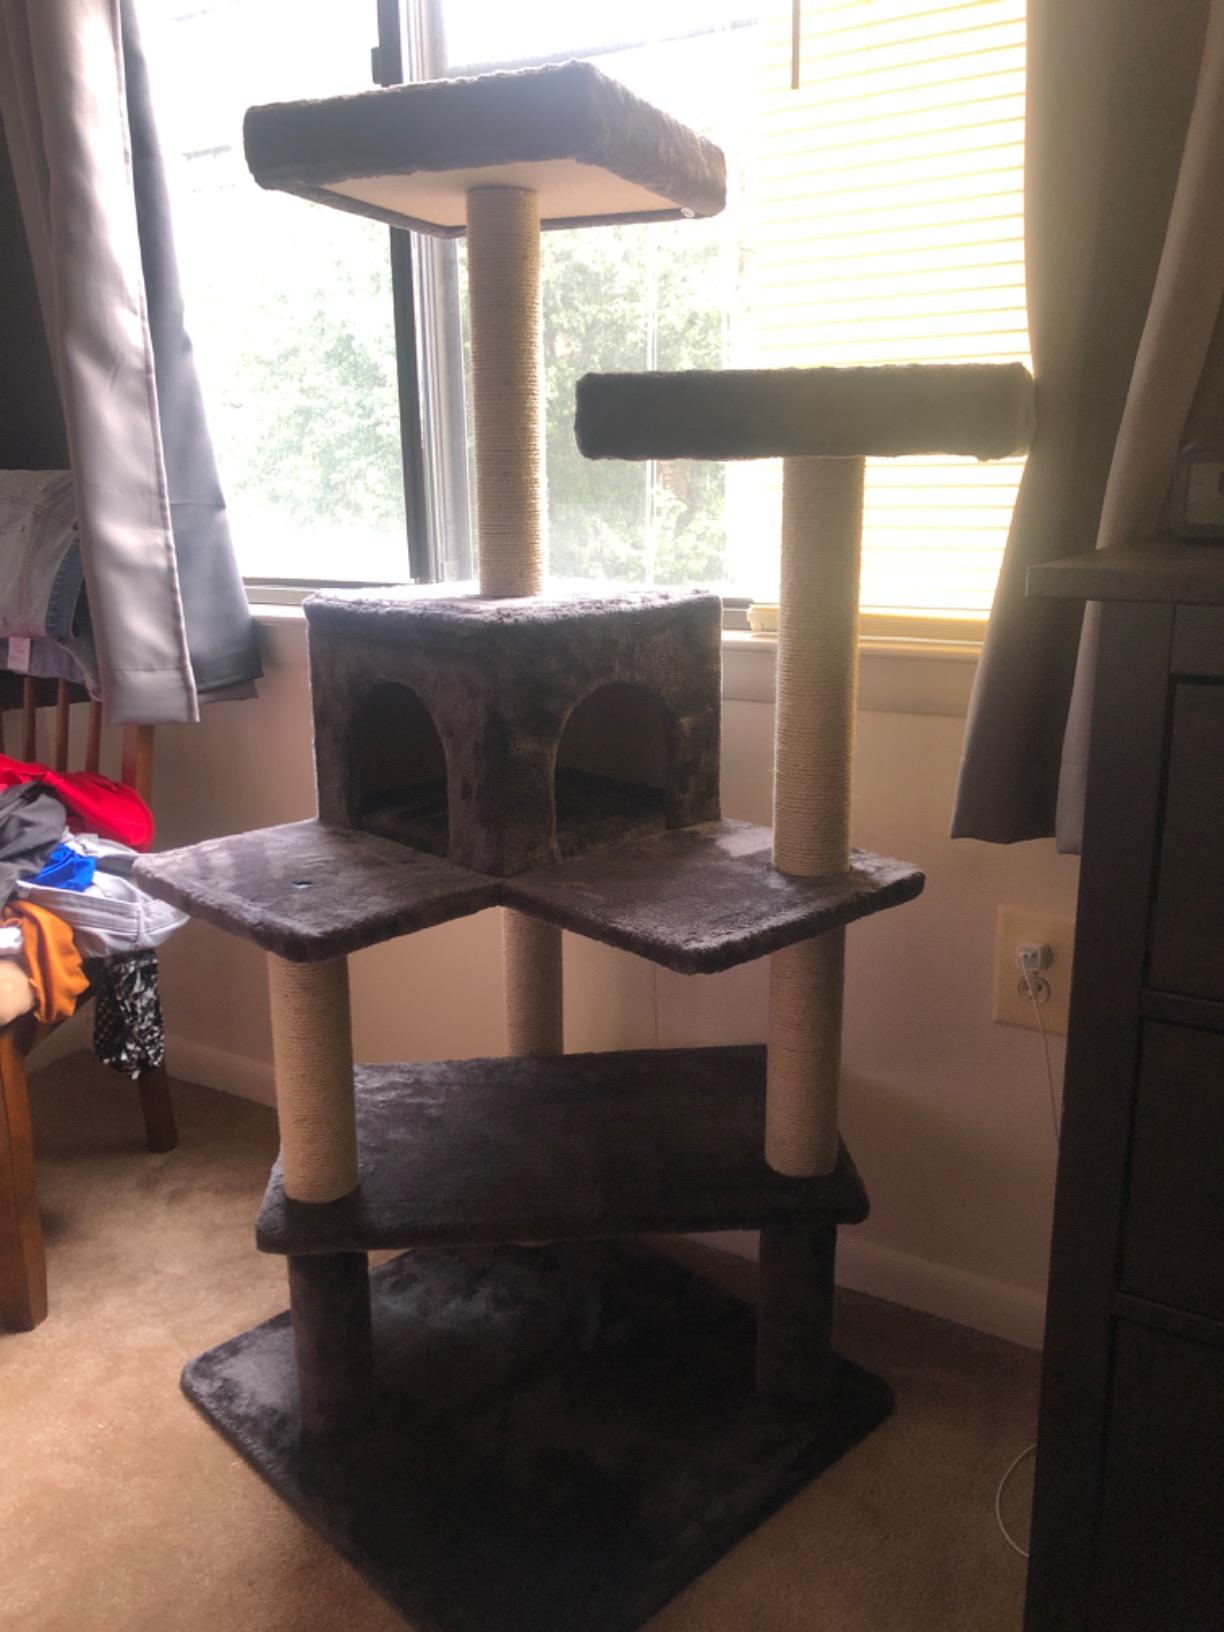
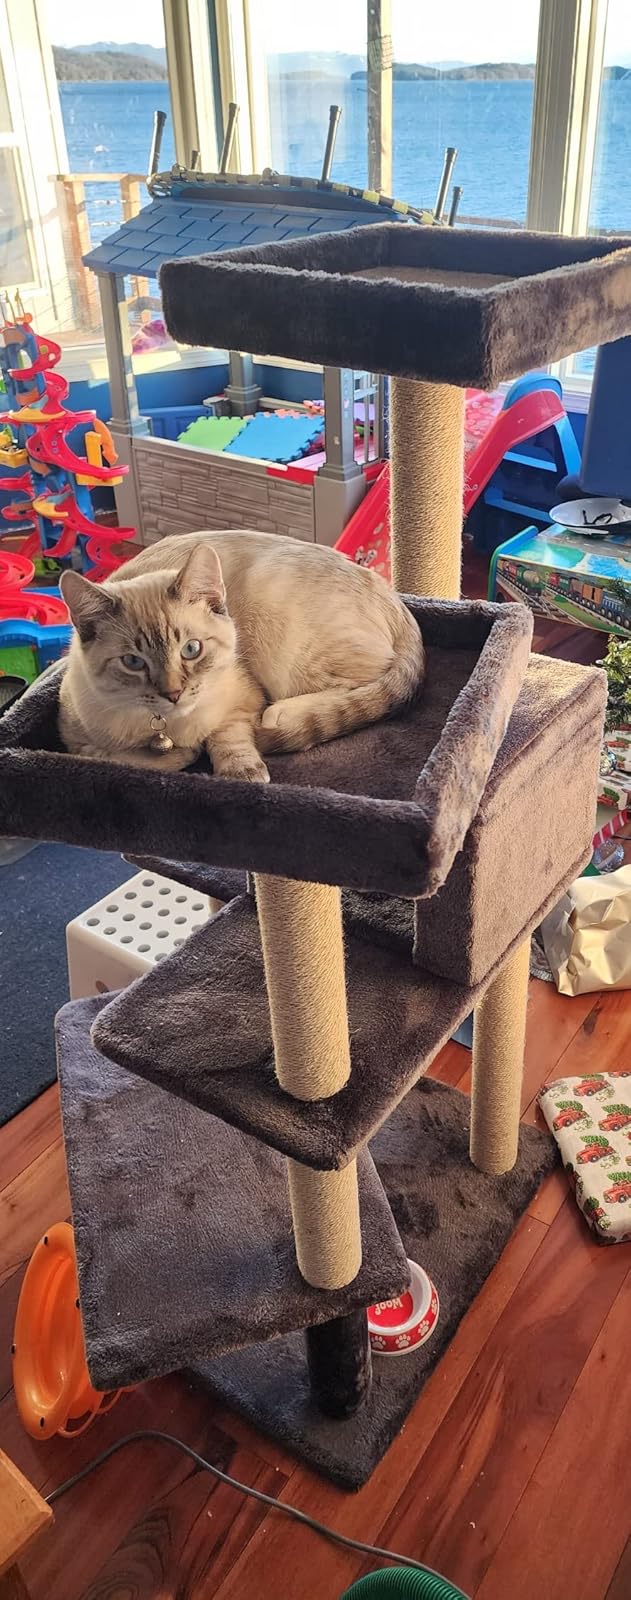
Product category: items_cat tree
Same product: yes